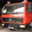
Label: truck